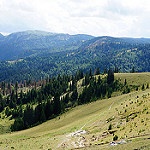
Scene: Outdoor